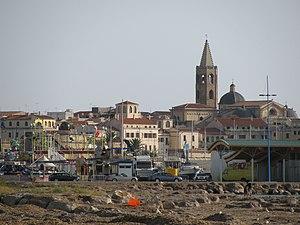
Il existait déjà en 1918 des guides touristiques en Sardaigne. Cependant on commence à parler de tourisme proprement dit seulement au début des années 60, avec la naissance du symbole touristique de l'île, la costa Smeralda. Ainsi, au début, le tourisme se caractérisait principalement comme étant de luxe, basé sur la qualité des espaces habités, urbains, et sur la qualité ambiante indiscutable de son environnement.